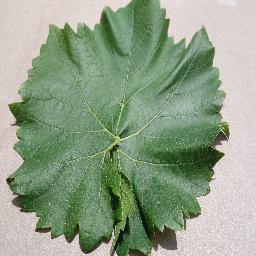
Label: Grape___healthy